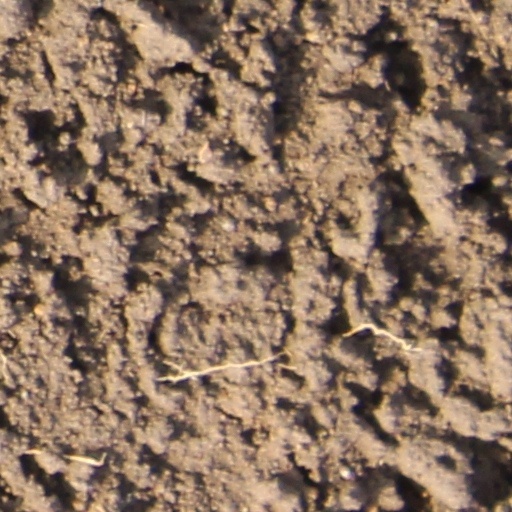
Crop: wheat